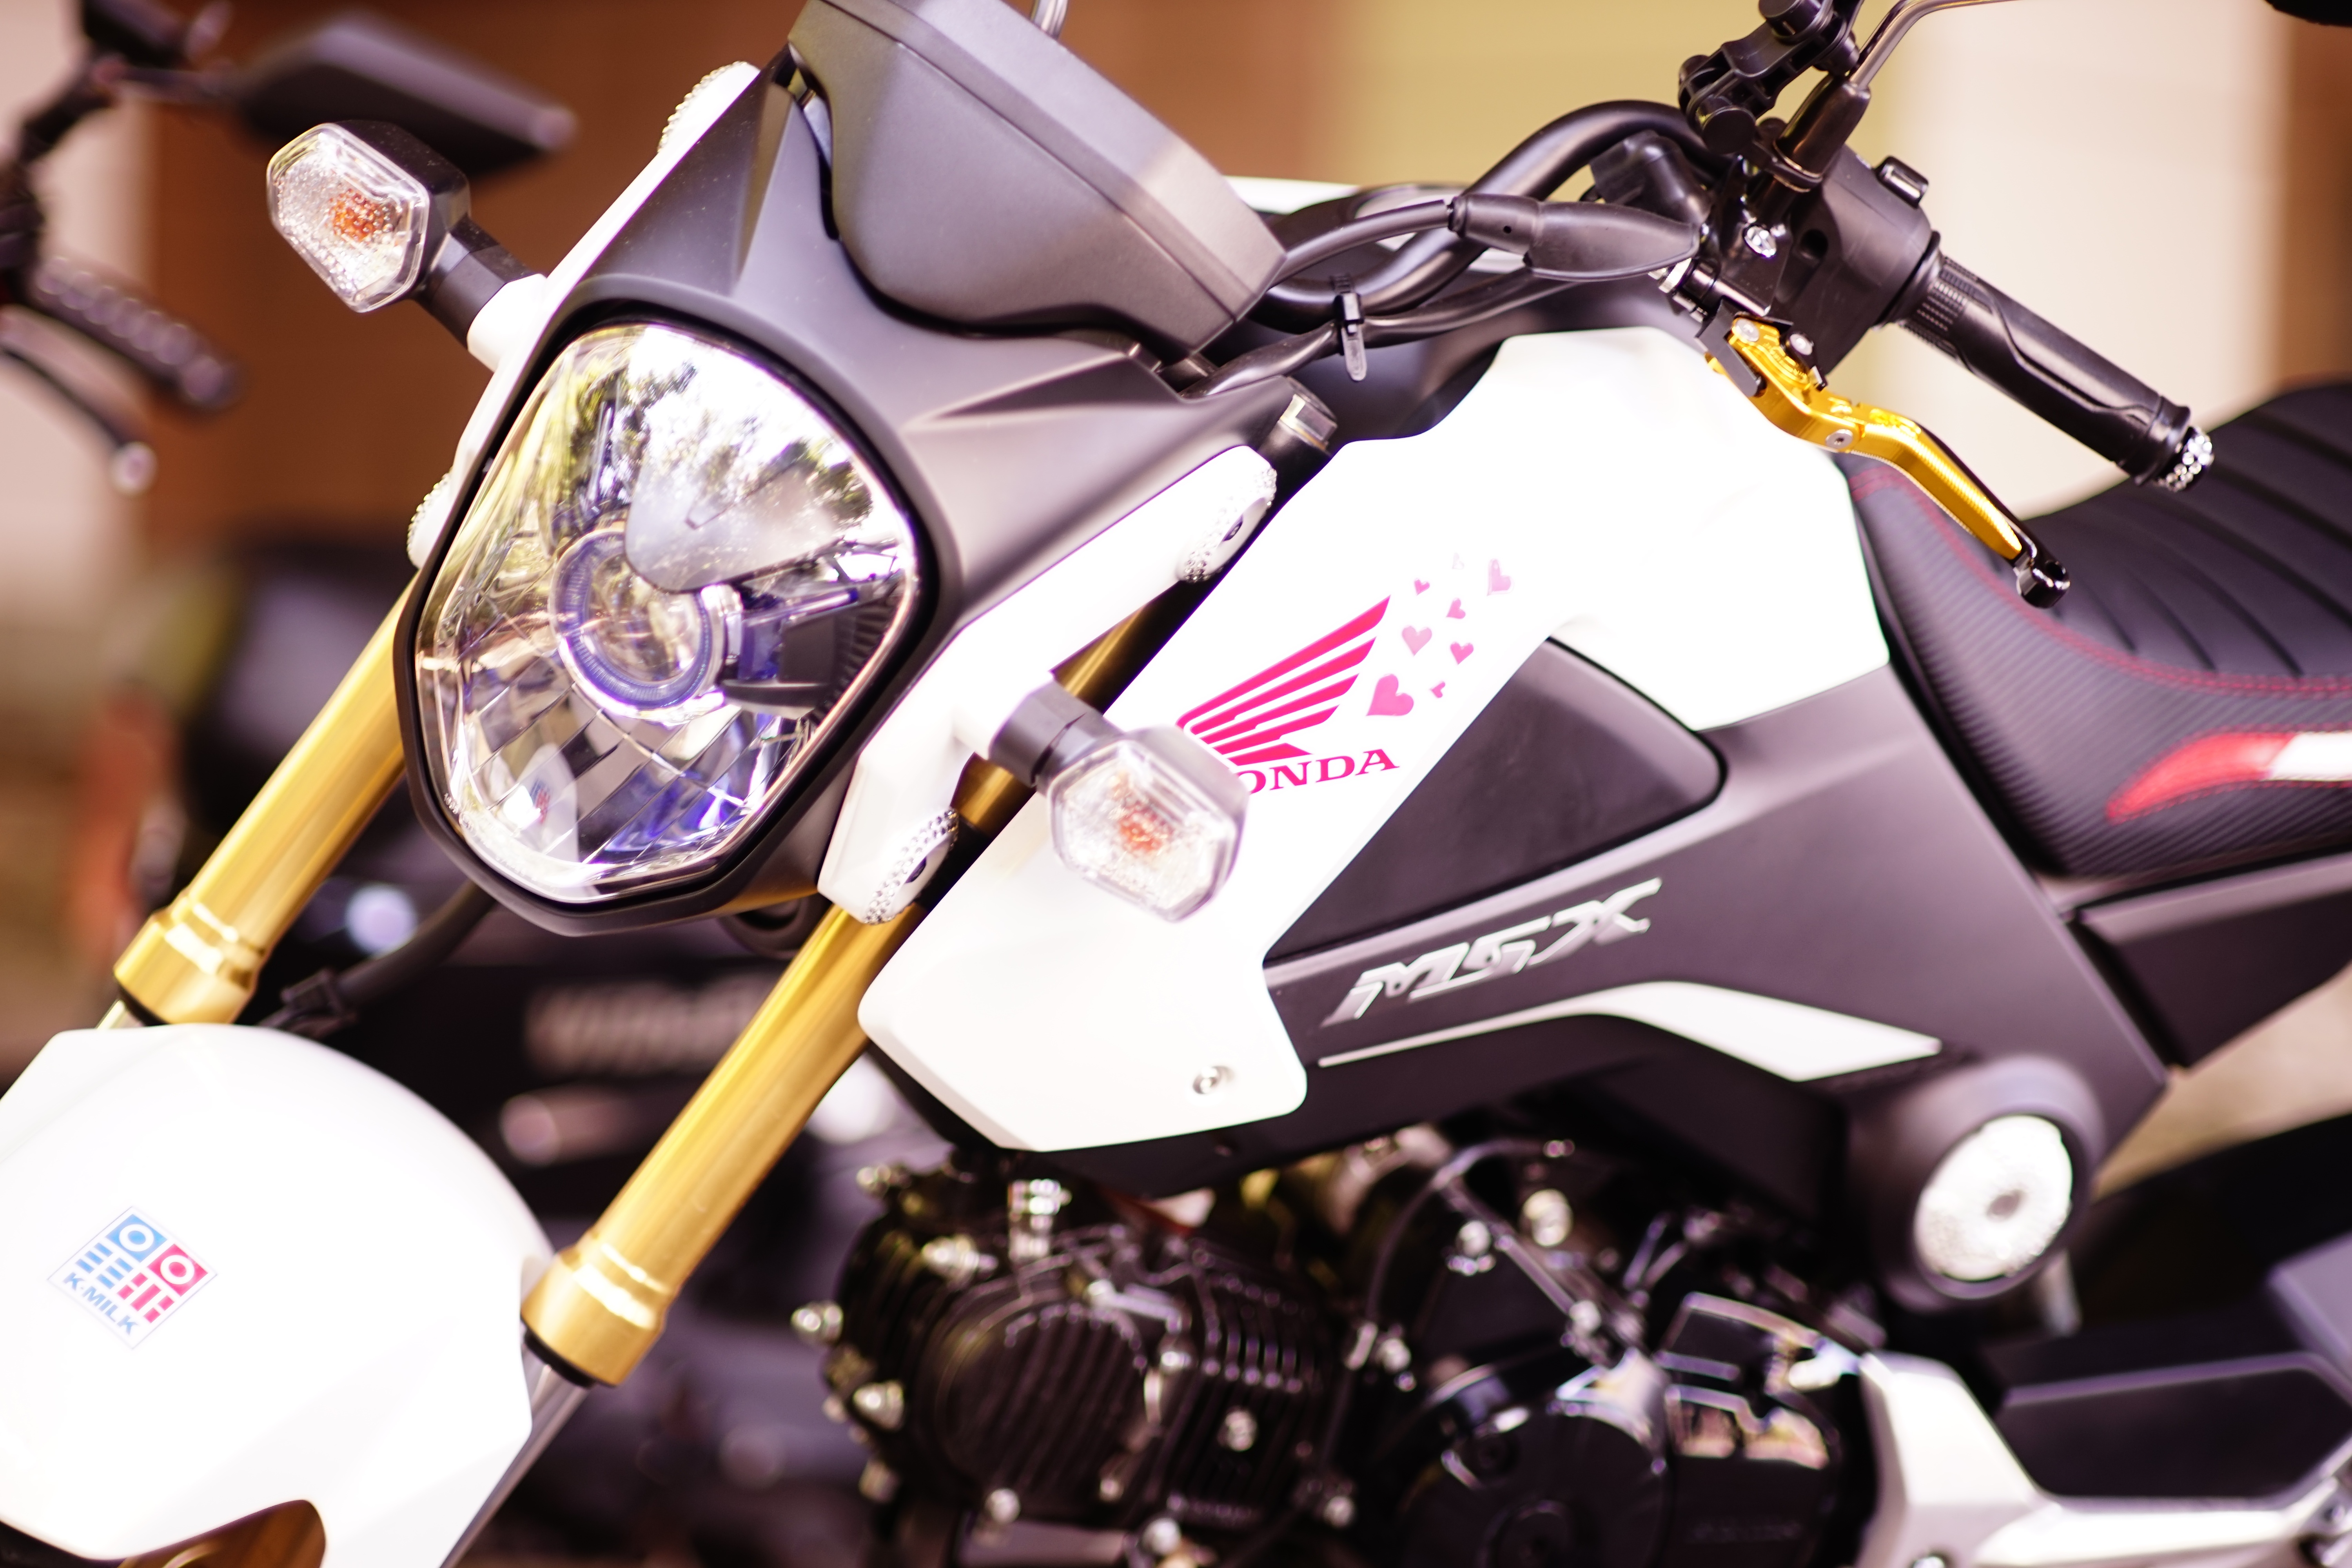
car, parking, vehicle, motorcycle, racing, honda, motorcycles, motorcycling, land vehicle, automobile make